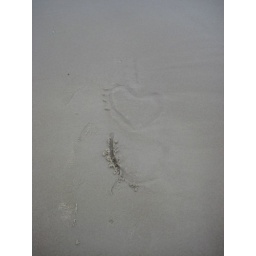
I wrote I &amp;lt;3 U in the sand but the ocean washed it away